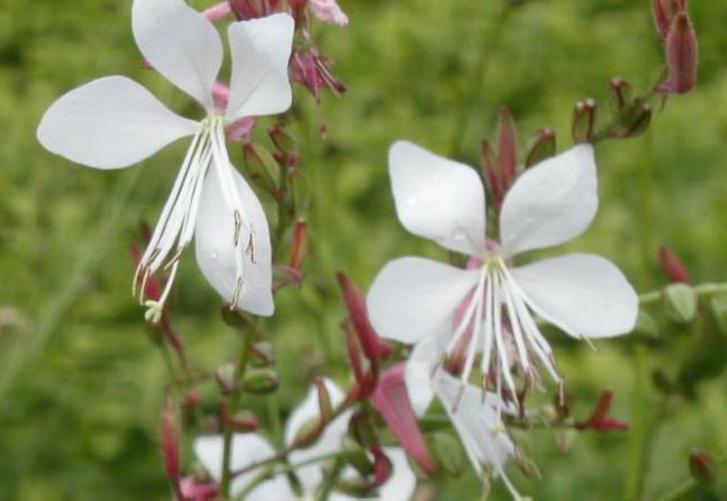
Label: gaura